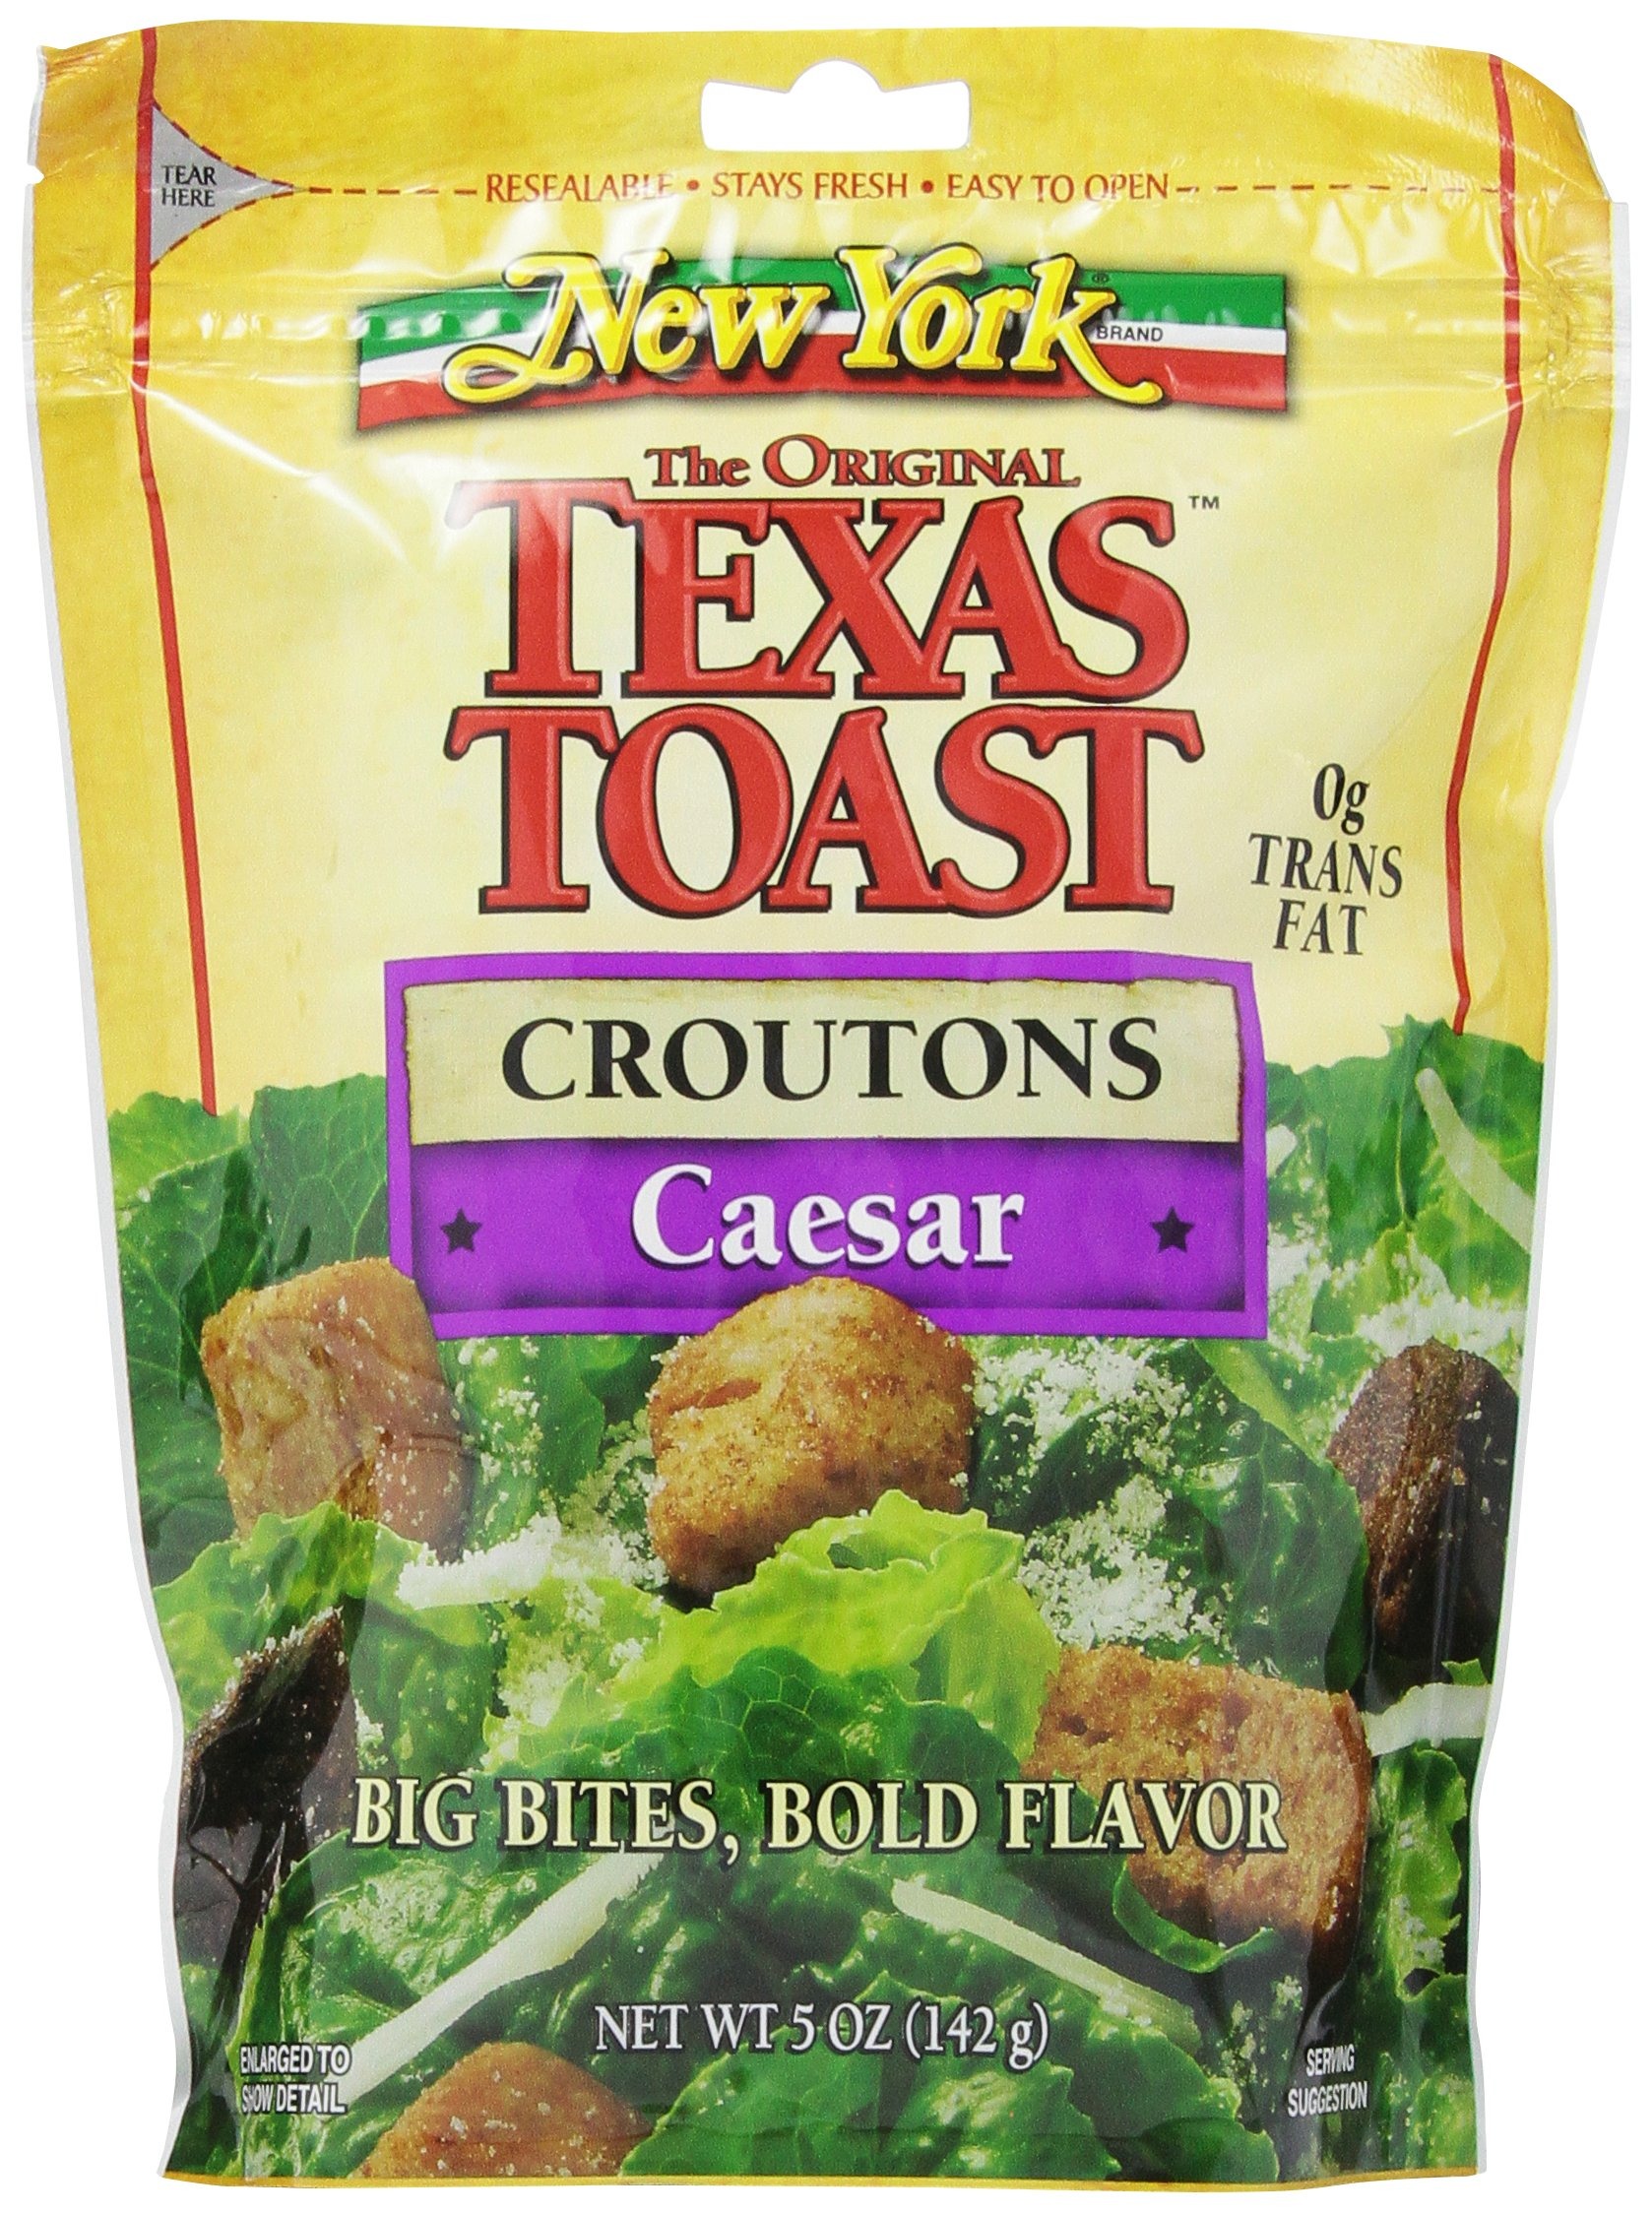
Item Name: New York Texas Toast Croutons Caesar, 5-Ounce Bags (Pack of 12)
Bullet Point 1: Bigger Bites
Bullet Point 2: Bolder Flavor
Bullet Point 3: Better
Value: 60.0
Unit: Ounce

Price: 1.99